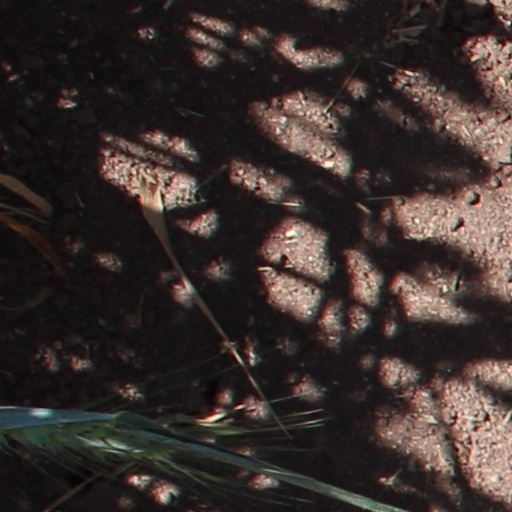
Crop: wheat